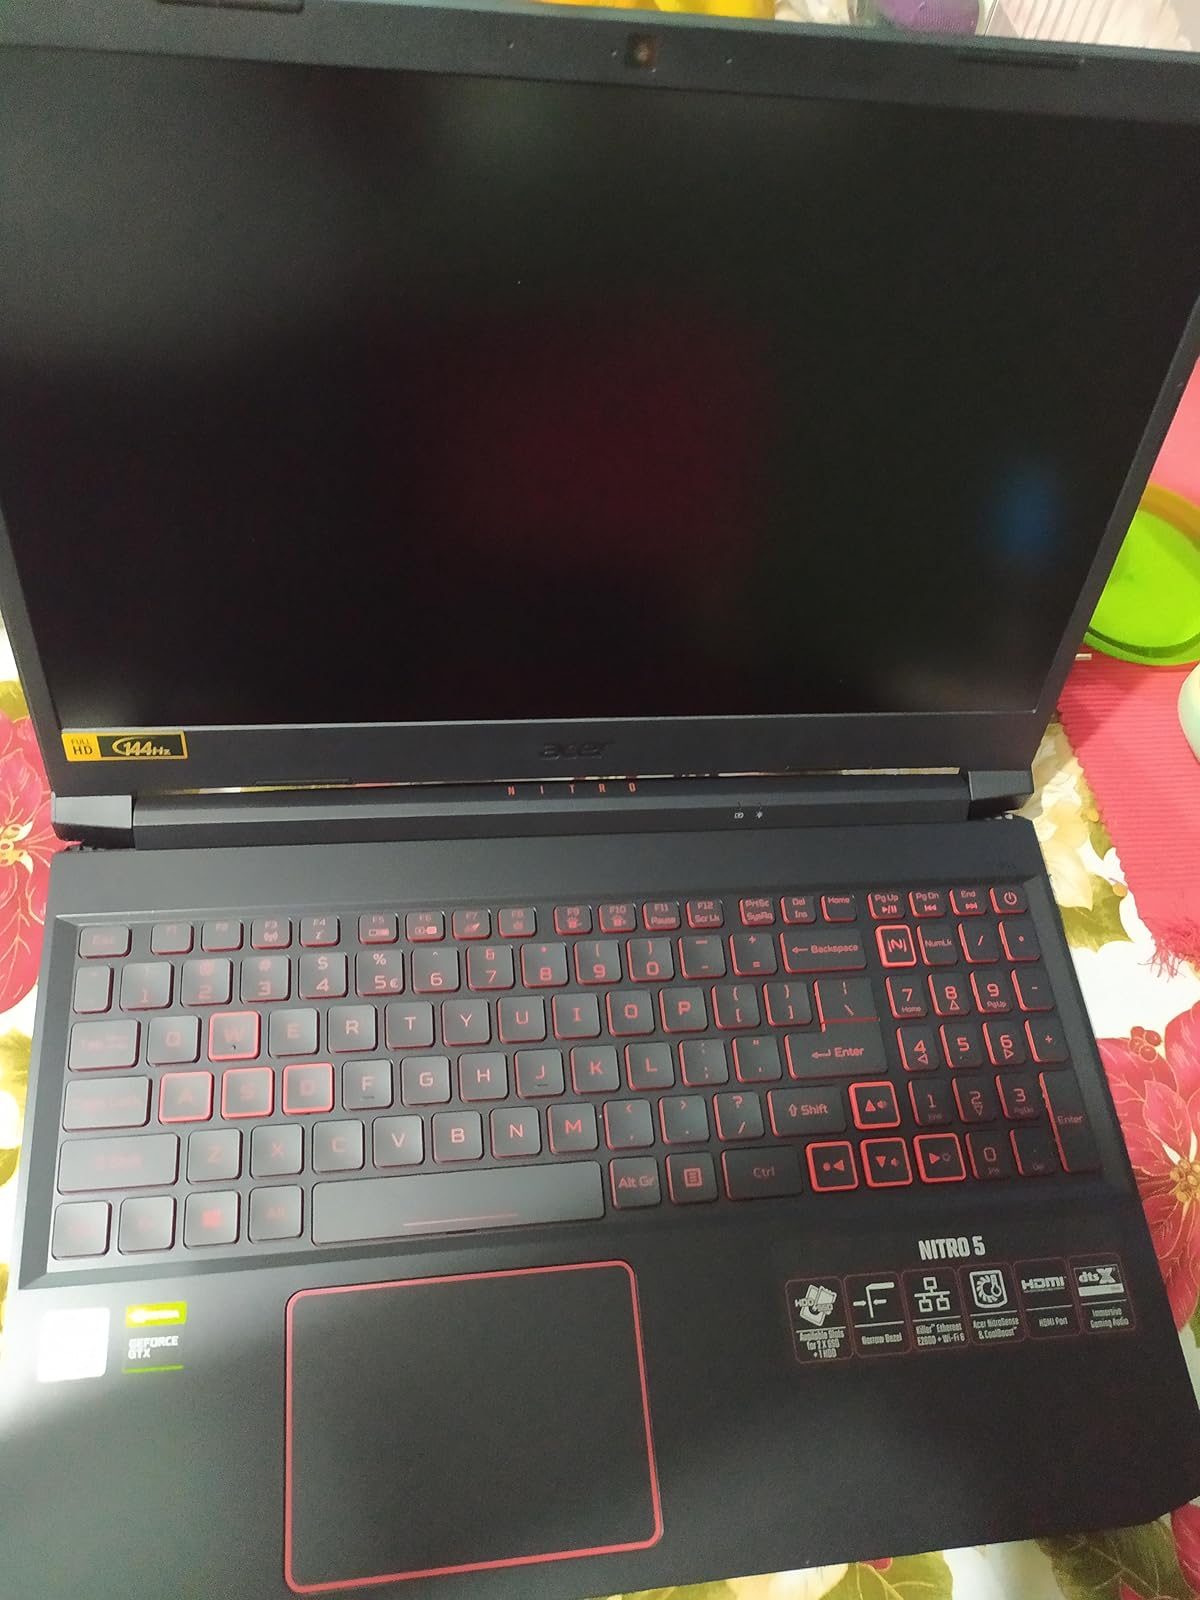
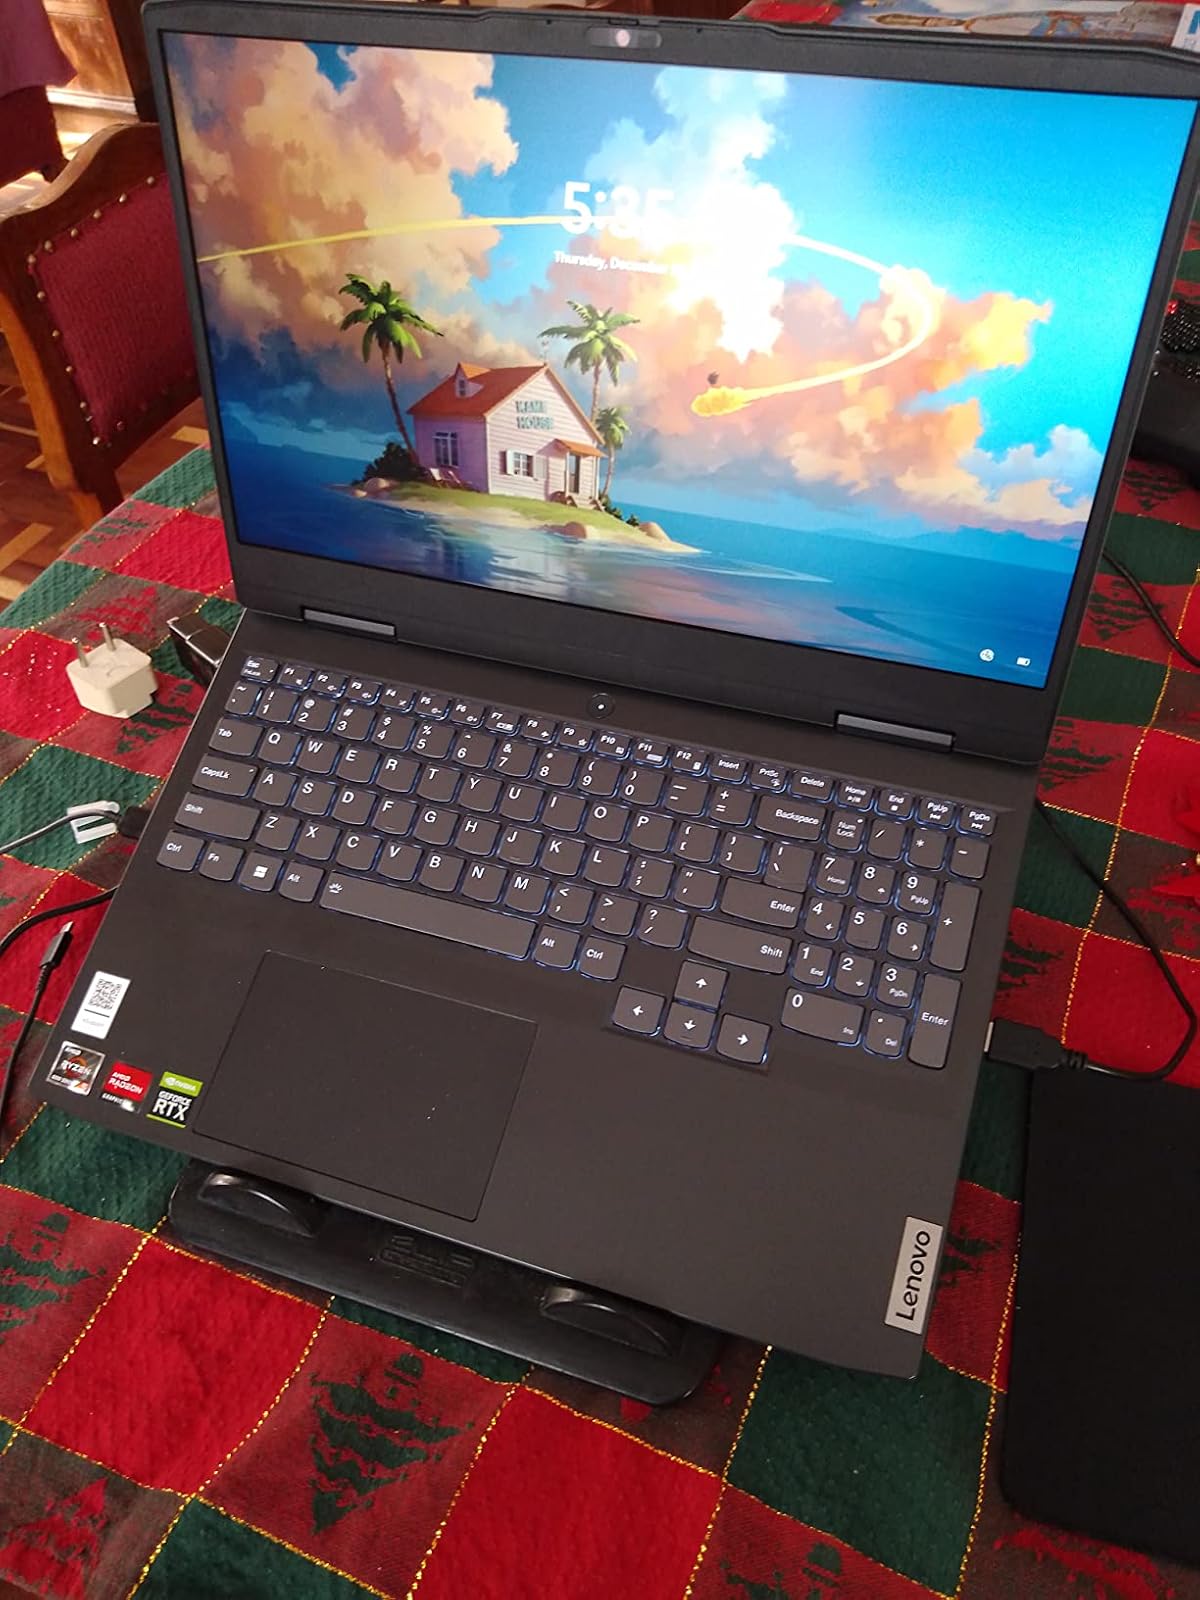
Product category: laptop
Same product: no